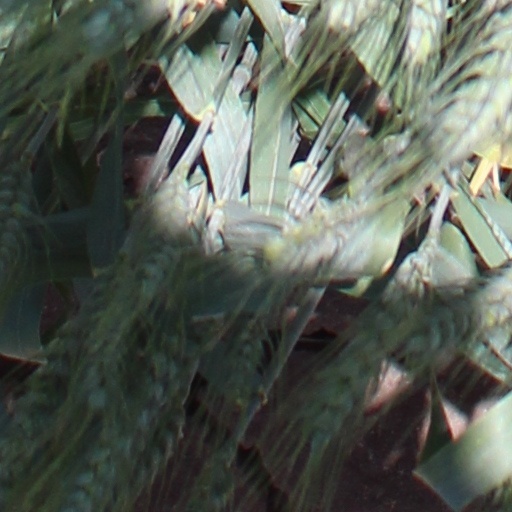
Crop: wheat